Heliconius

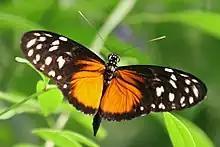
Tiger longwing ("Heliconius hecale")

"Heliconius" butterflies are models for the study of speciation. Hybrid speciation has been hypothesized to occur in this genus and may contribute to the diverse mimicry found in "Heliconius" butterflies. It has been proposed that two closely related species, "H. cydno" and "H. melpomene", hybridized to create the species "H. heurippa". In addition, the clade containing "Heliconius erato" radiated before "Heliconius melpomene", establishing the wing pattern diversity found in both species of butterfly. In a DNA sequencing comparison involving species "H. m. aglope", "H. timareta", and "H. m. amaryllis", it was found that gene sequences around mimicry loci were more recently diverged in comparison with the rest of the genome, providing evidence for speciation by hybridization over speciation by ancestral polymorphism.